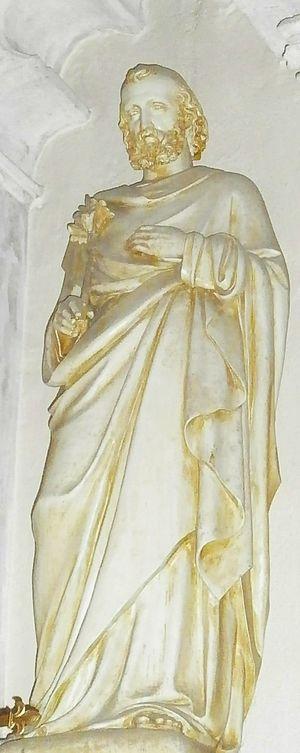
Annonay, statue ""Saint Joseph"", église Saint Joseph de Cance."
L'église Saint-Joseph de Cance est érigée dans la commune d'Annonay, département de l'Ardèche en région Auvergne-Rhône-Alpes. Son architecture de style néogothique est l'œuvre de l'architecte Prosper Borione. L'édifice est situé dans le centre d'Annonay, à l'angle de la place Chanoine Joseph Thibon et du quai de Merle, au bord de la Cance.